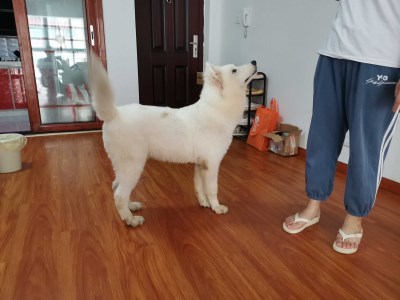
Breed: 2192-n000088-Samoyed